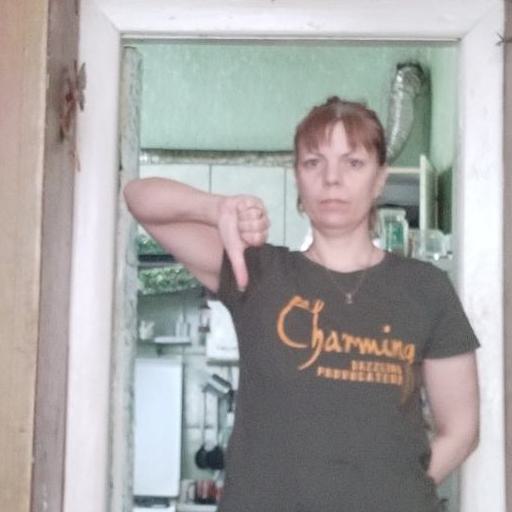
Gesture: dislike